Tiki Adult Theater

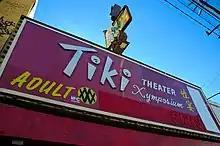
Former signage of the Tiki Adult Theater, now replaced by a more modern sign

The Tiki Adult Theater, at one time signed as the Tiki Theater Xymposium, is an adult theater in Los Angeles, California, located on Santa Monica Boulevard. As of 2021, it was the last remaining adult theater in Los Angeles. It was formerly part of the Pussycat Theater chain of pornographic movie theaters. , it was open 24 hours a day, with a ticket buying 4 hours admission. The theater’s sign was also used as an in-game texture in .